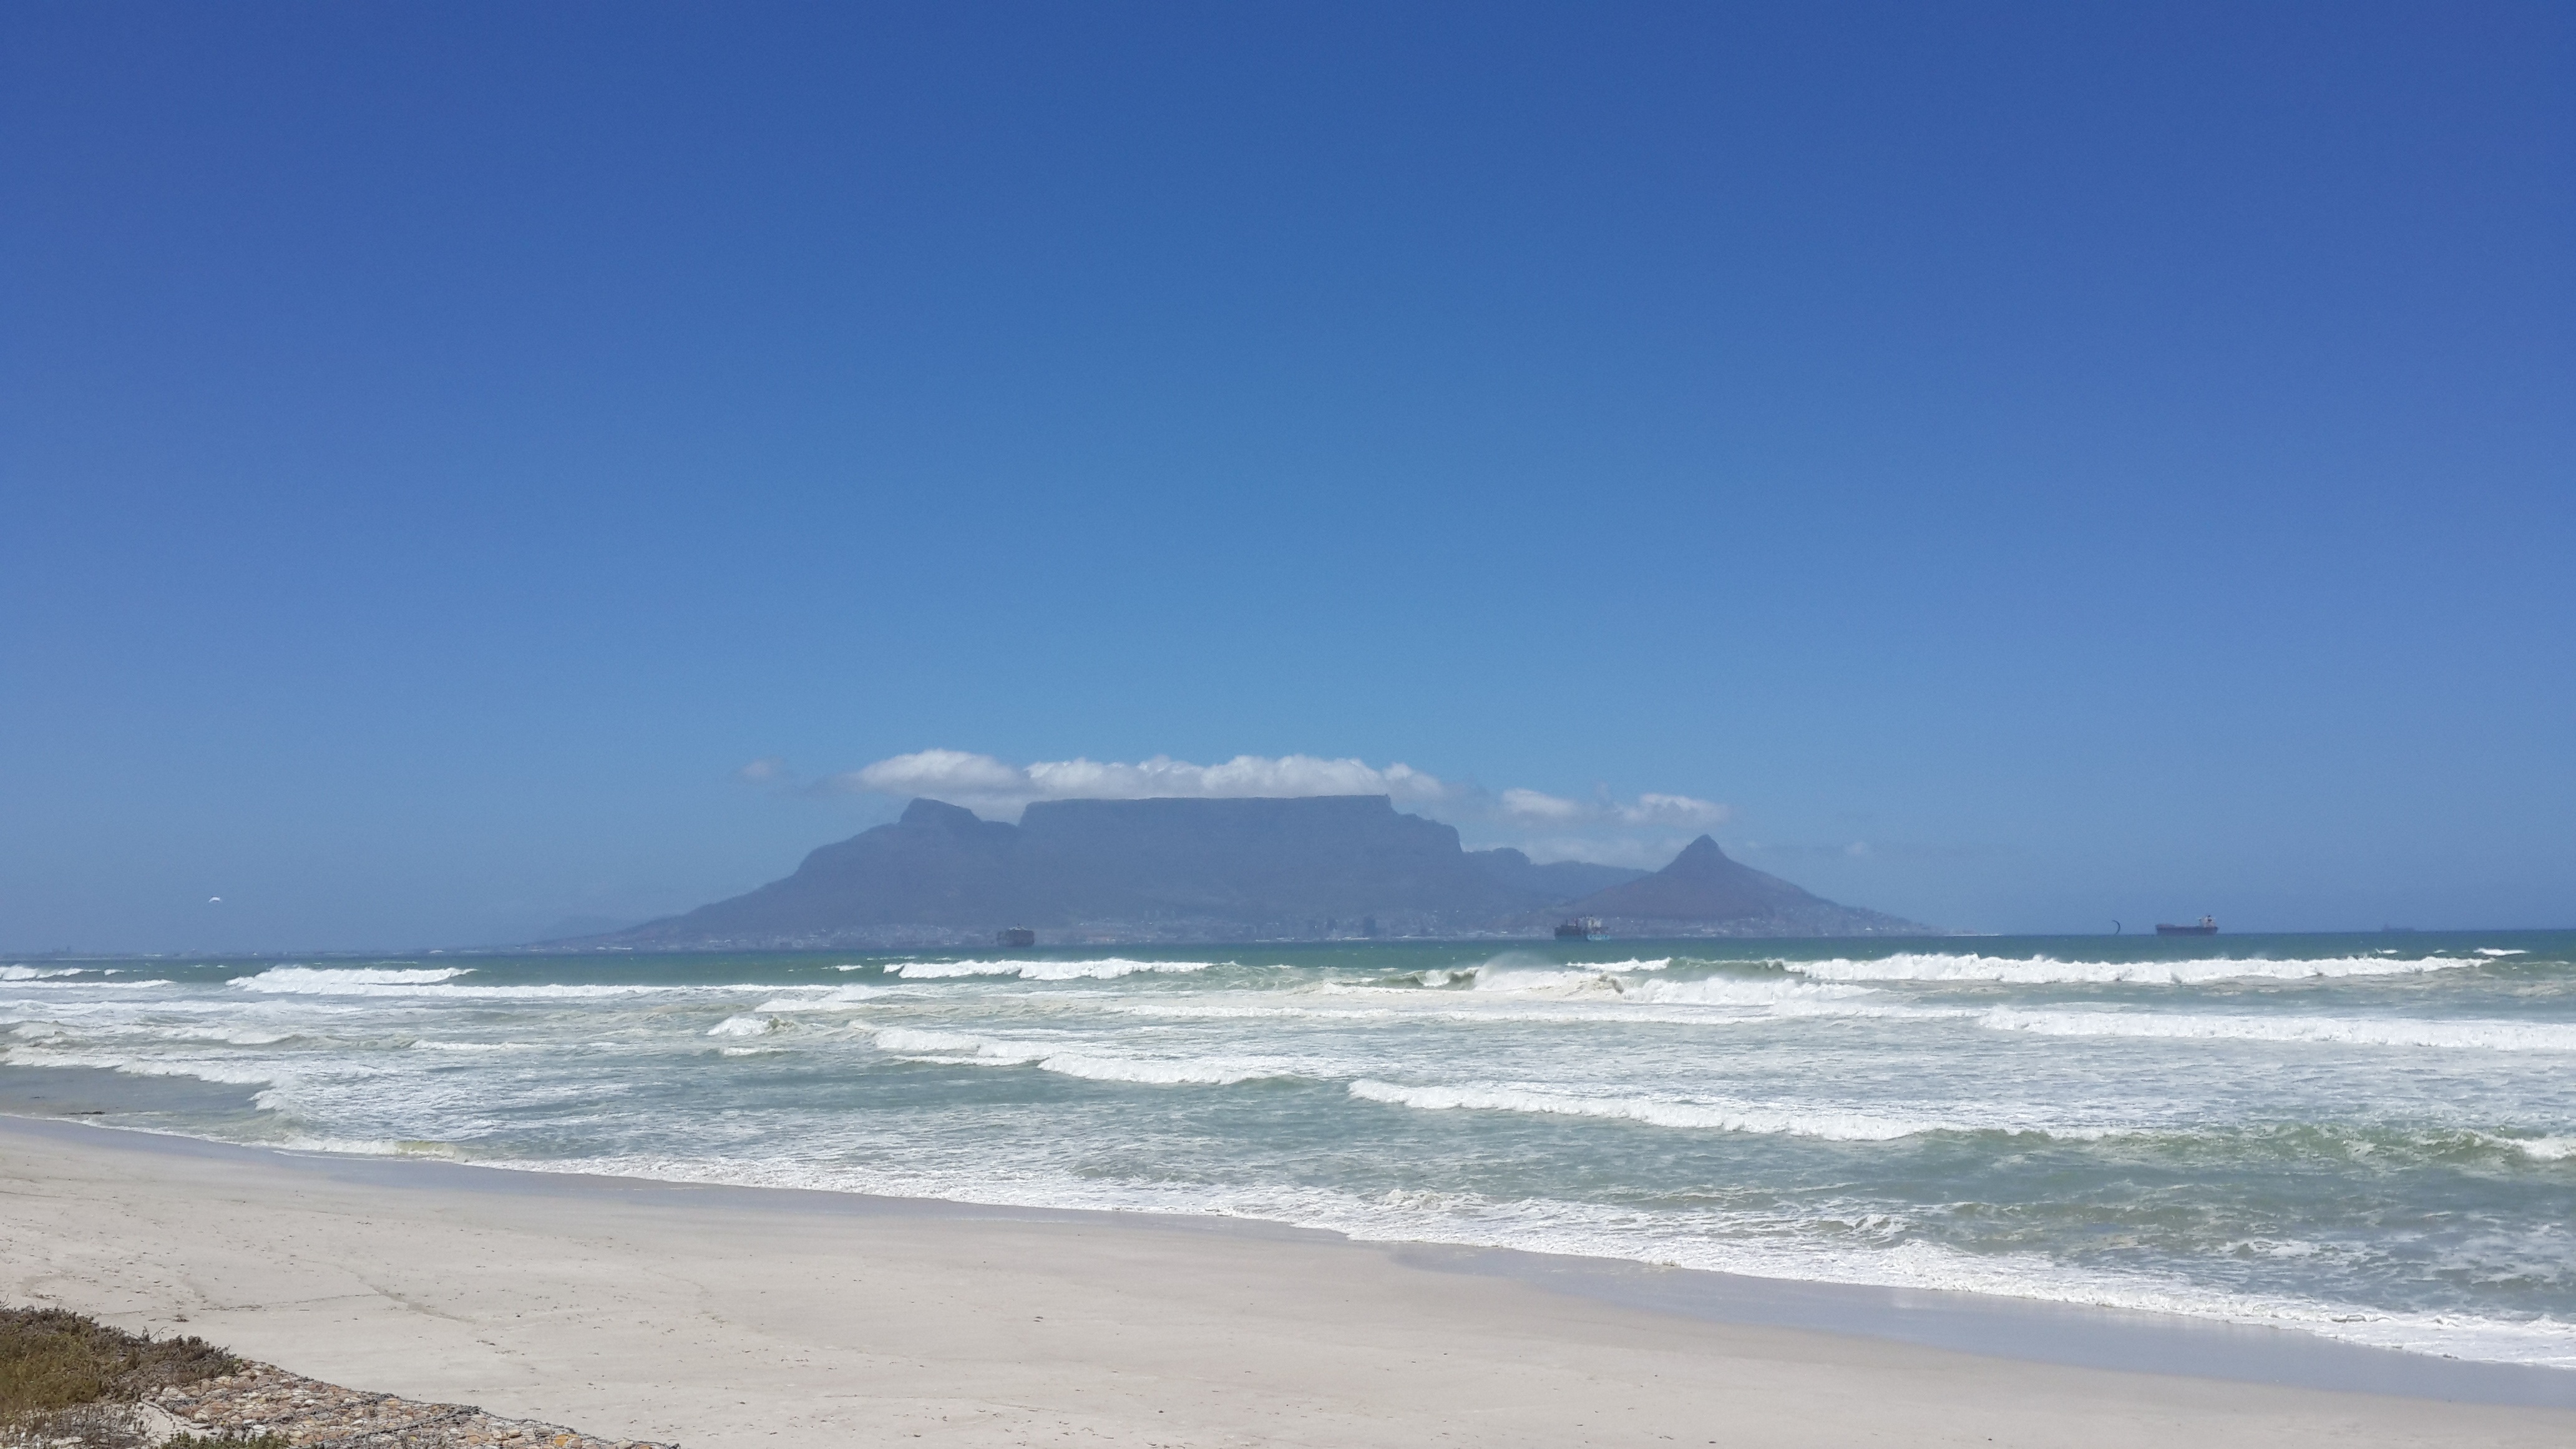
table, beach, sea, coast, nature, ocean, horizon, mountain, shore, wave, africa, bay, body of water, south, cape, wind wave